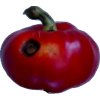
Label: red_pepper